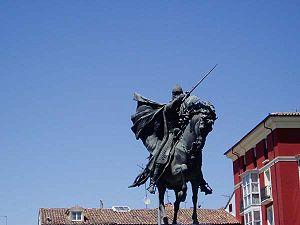
La statue du Cid Türkçe: El Cid Heykeli ."
Burgos est une ville du nord de l'Espagne, chef-lieu de la comarca de l'Alfoz de Burgos, dans la Communauté autonome de Castille-et-León, capitale de la province de Burgos. Elle est traversée par la rivière Arlanzón, qui appartient au bassin du Duero.
Nuño Rasura, Muño Rasuella, est né vers l’an 789 à Amaya et est mort selon les recherches de son petit-fils en 862 à Lara. Nuño Rasura est un personnage presque légendaire du comté de Castille, un des deux juges de Castille que les Castillans ont choisis, avec Laín Calvo vers 842, pour faire des lois et exercer la justice et ainsi ne plus dépendre de la justice du royaume de León. Il est seigneur et comte d'Amaya.